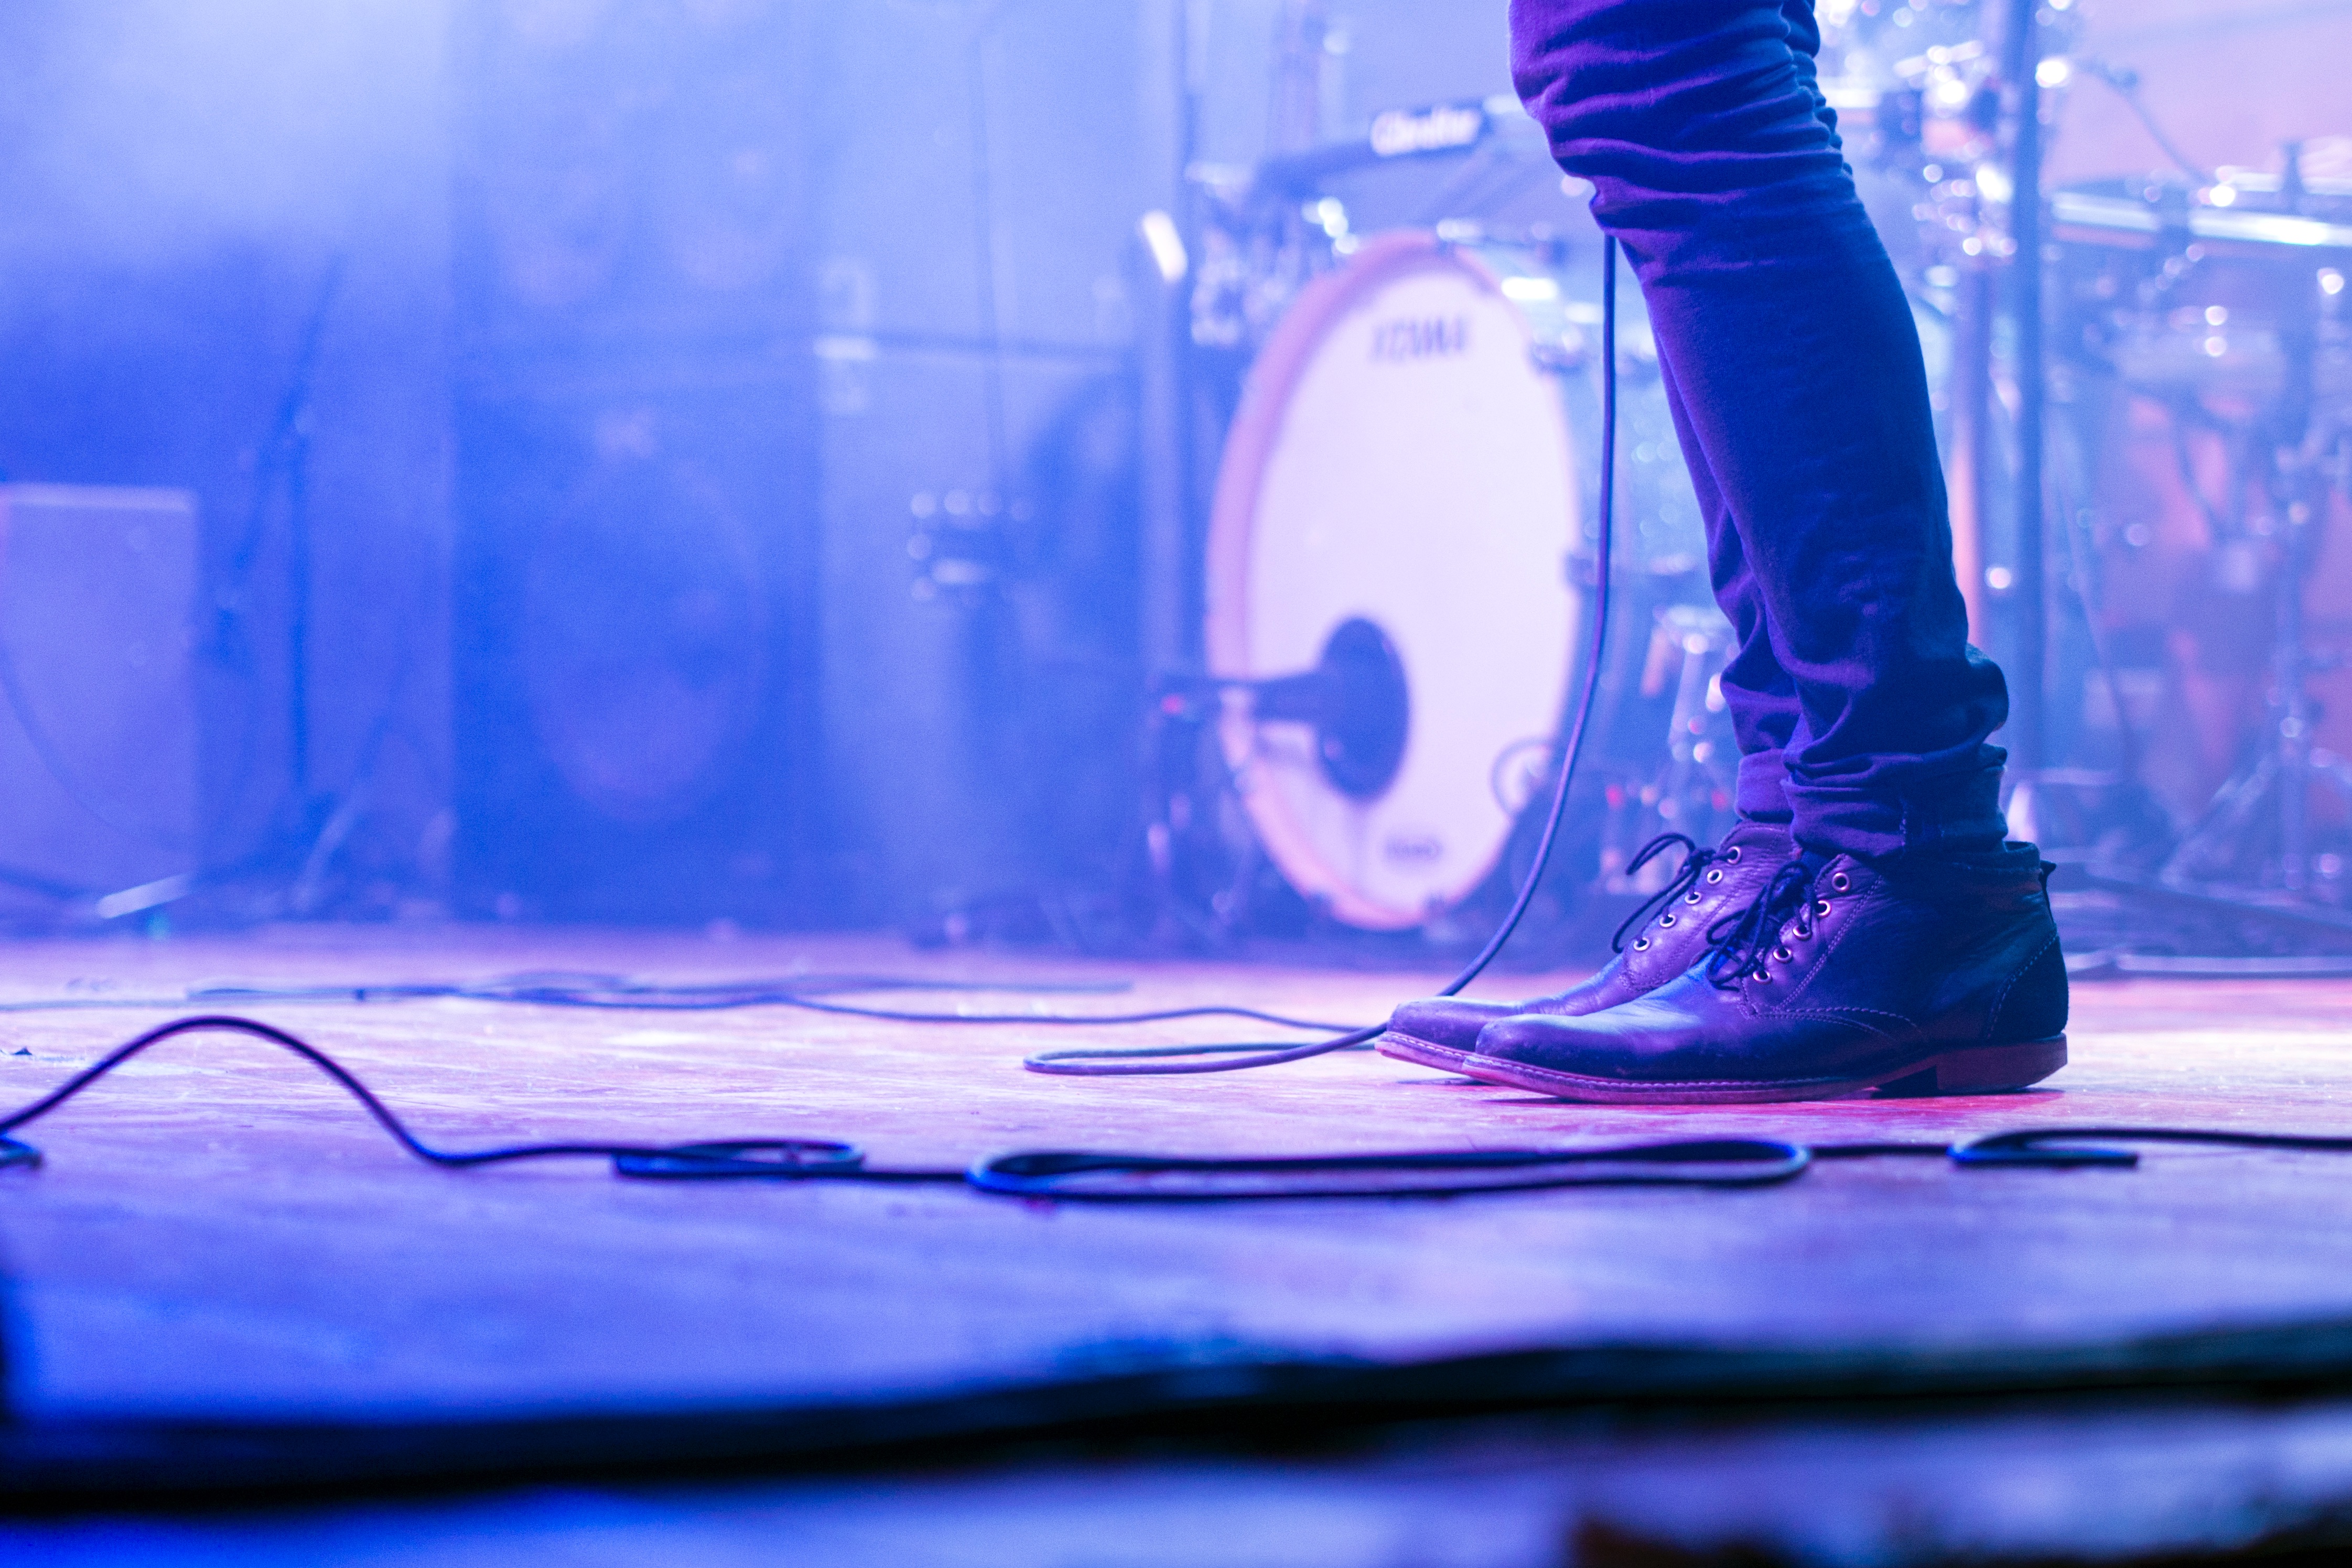
water, shoe, music, light, photography, reflection, color, lace, blue, stage, atmosphere of earth